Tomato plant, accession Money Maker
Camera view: horizontal (90 deg, fisheye); turntable rotation: 60 degrees
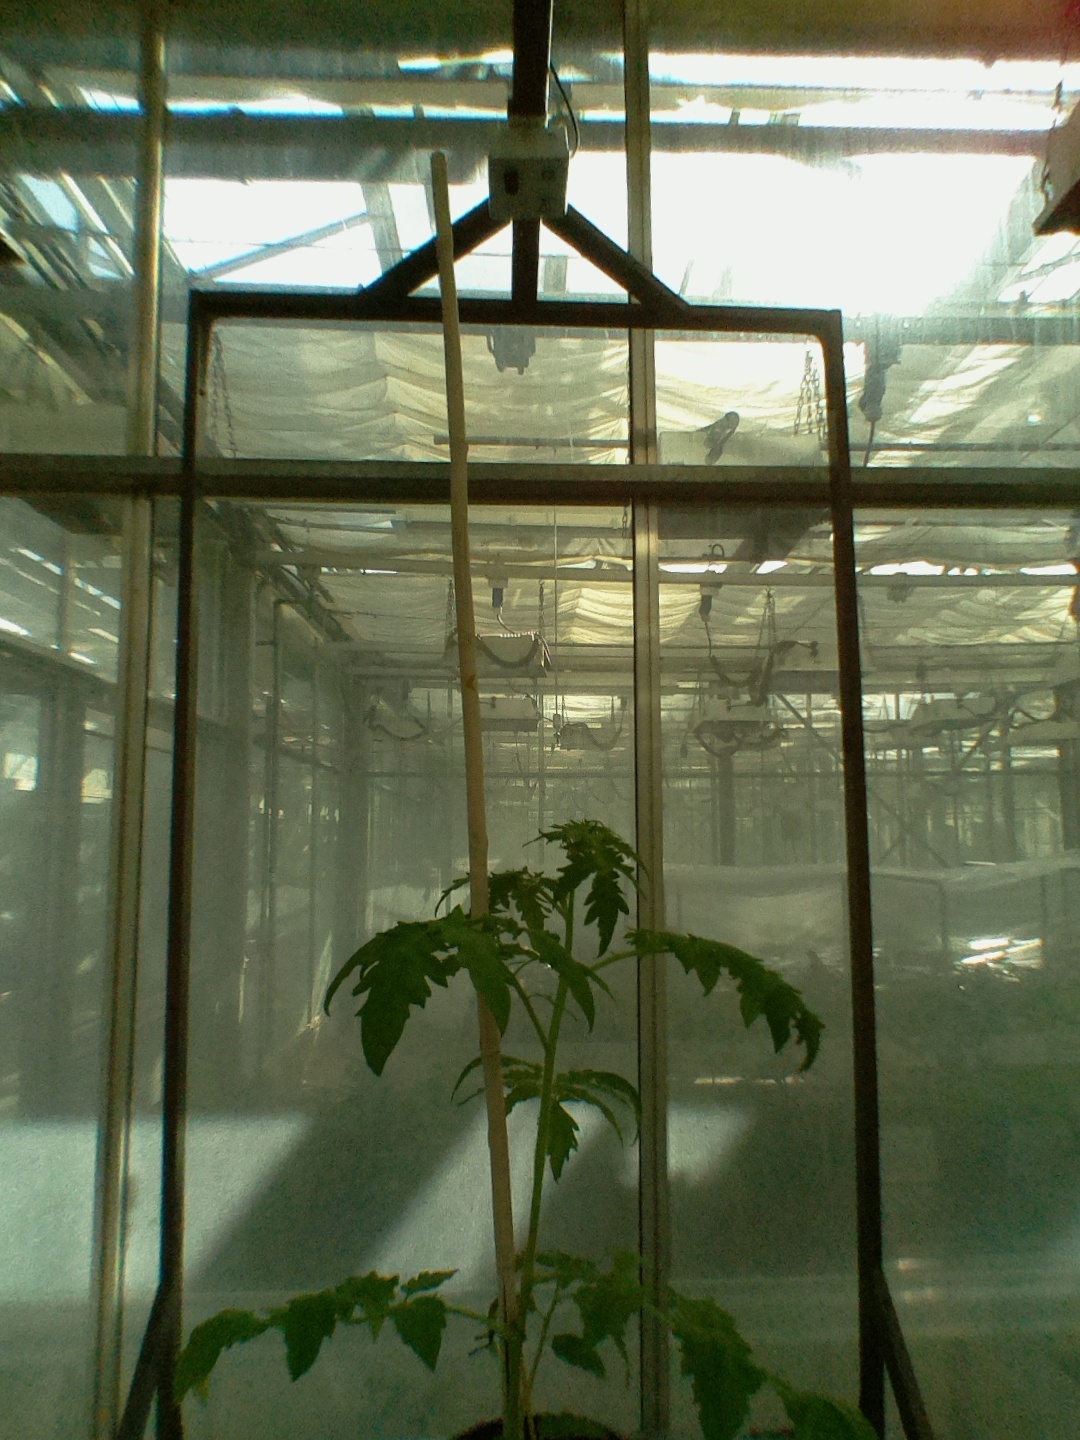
BBCH growth stage 21: 10%-20% Side shoots formed